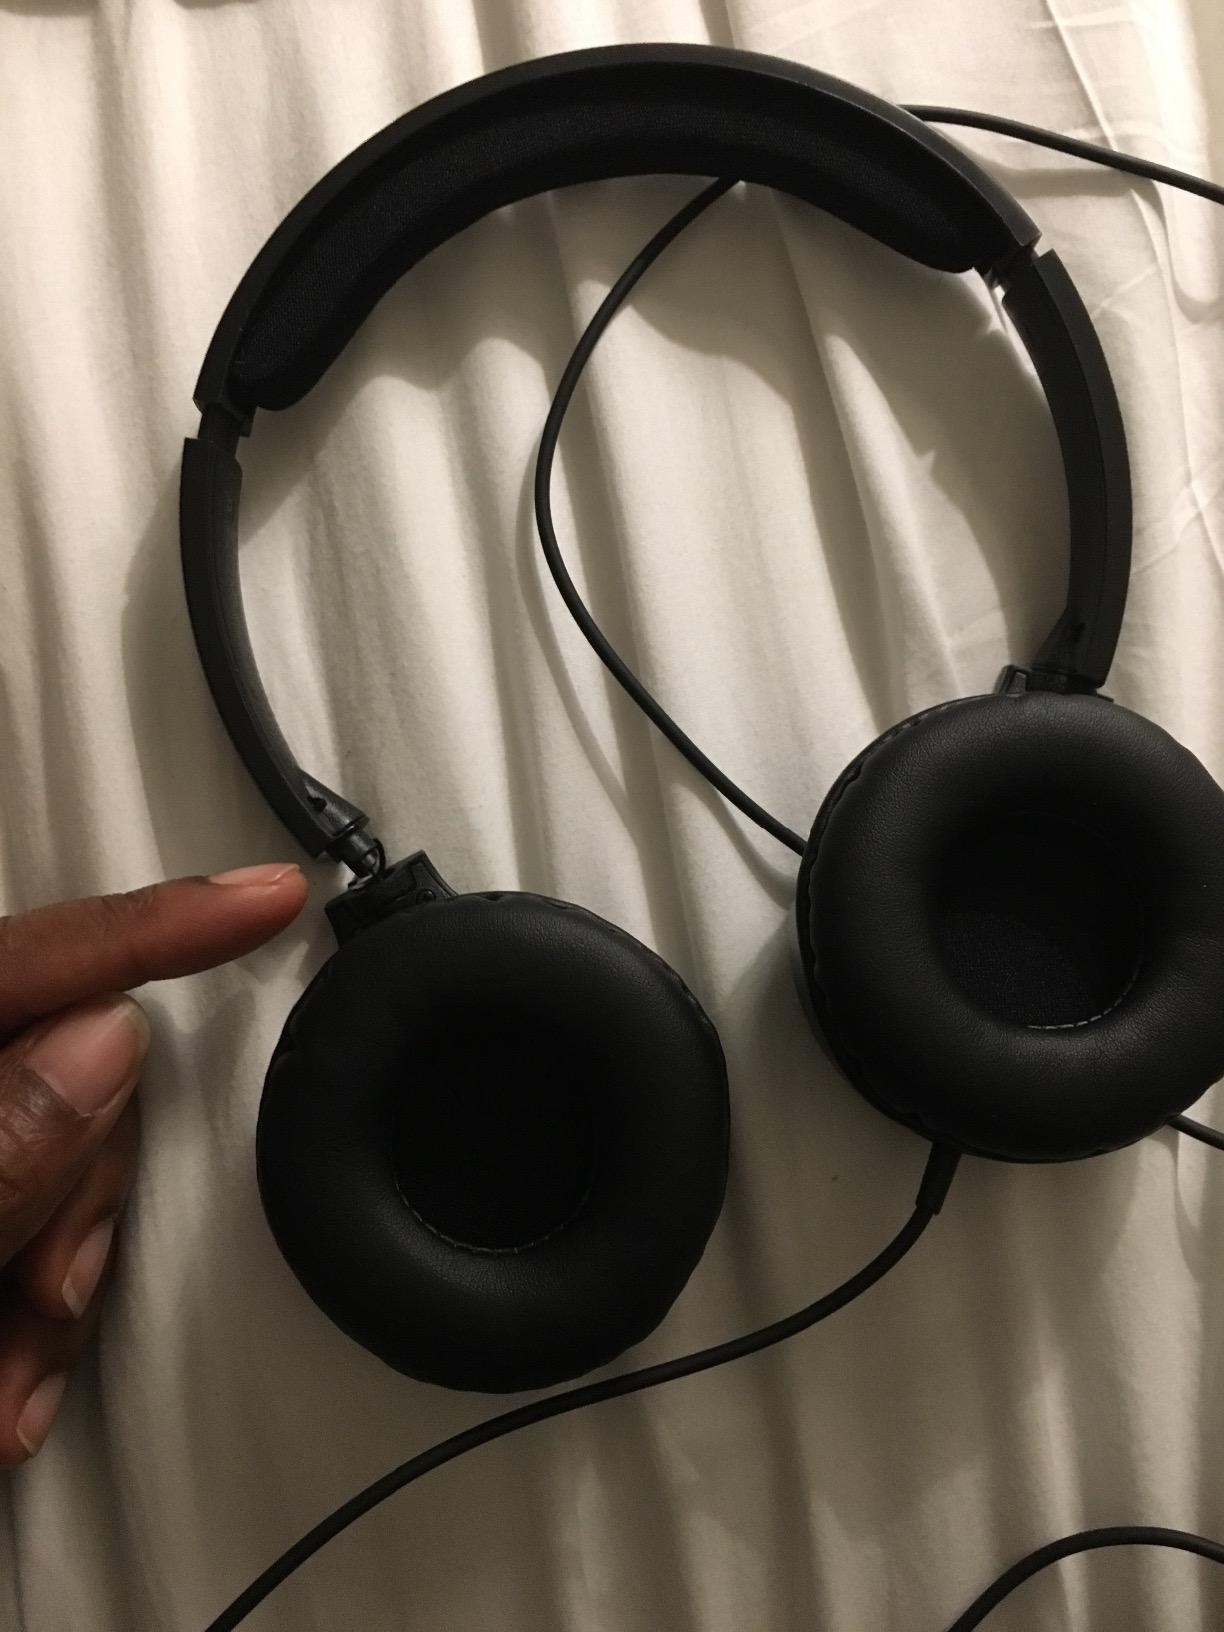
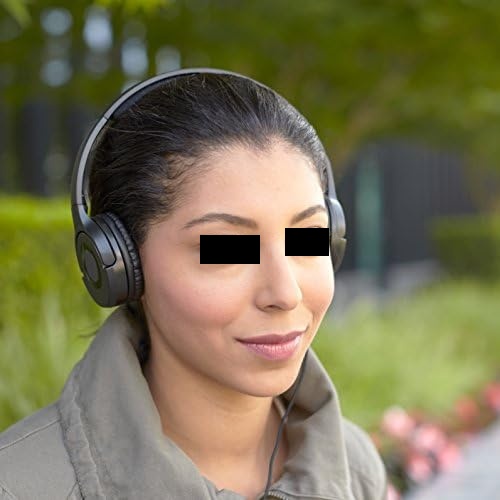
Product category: headphones
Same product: yes